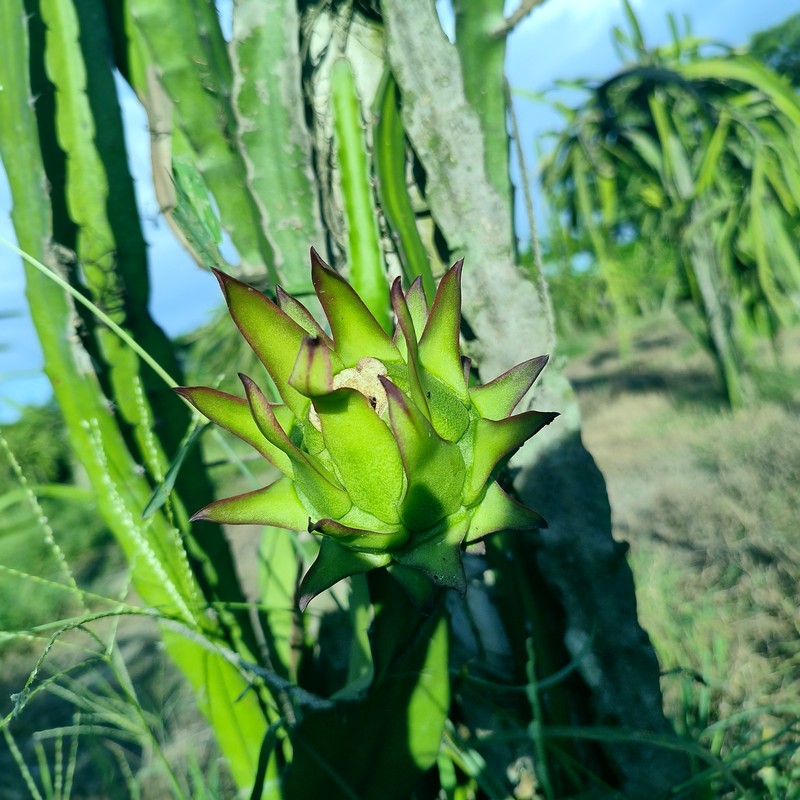
Label: Immature Dragon Fruit